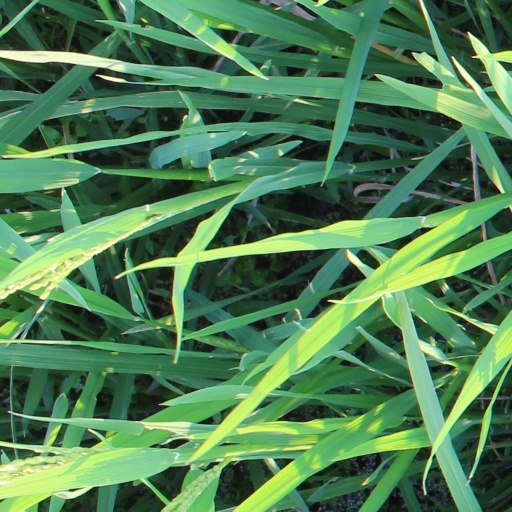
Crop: rice